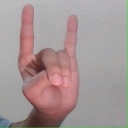
अक्षर: श